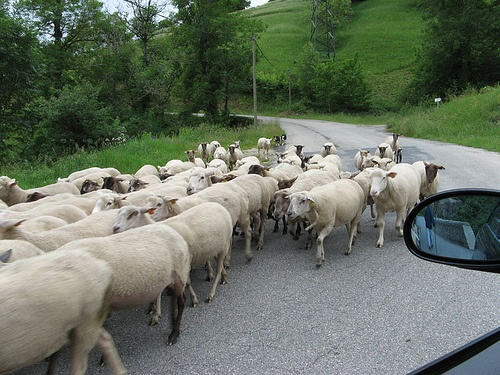
a number of cows walking on a road with trees in the background
A large flock of sheep in the middle of the road.
There is a heard of sheep in the middle of the road
A large herd of sheep going down the road.
A photo taken from a car looking at a herd of sheep in the road.